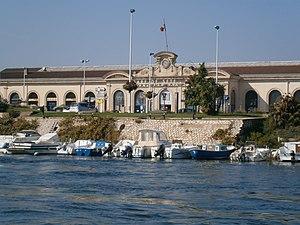
Gare de Sète (34)